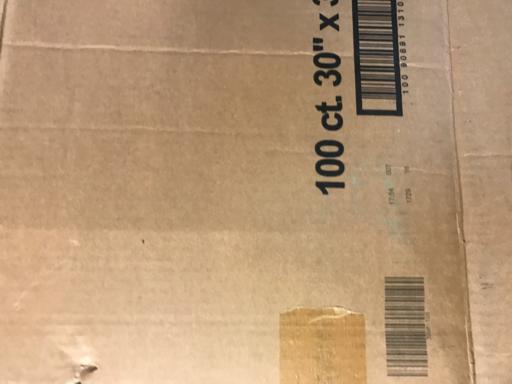
Waste category: cardboard